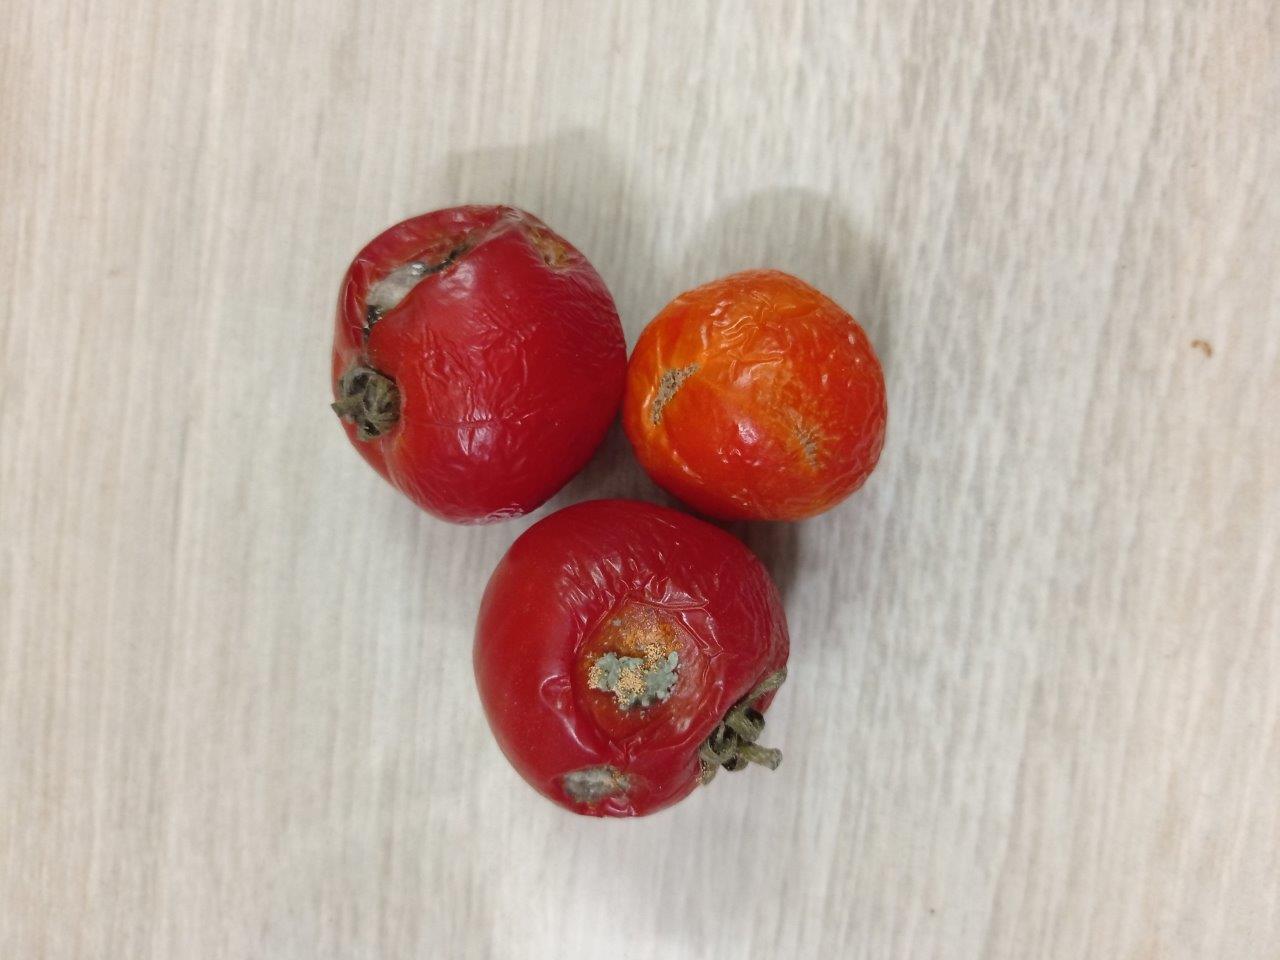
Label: Rotten